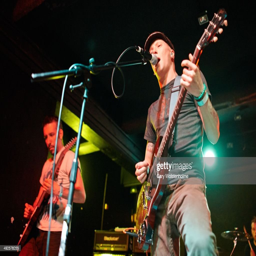
person and musical artist performs on stage at the corporation .